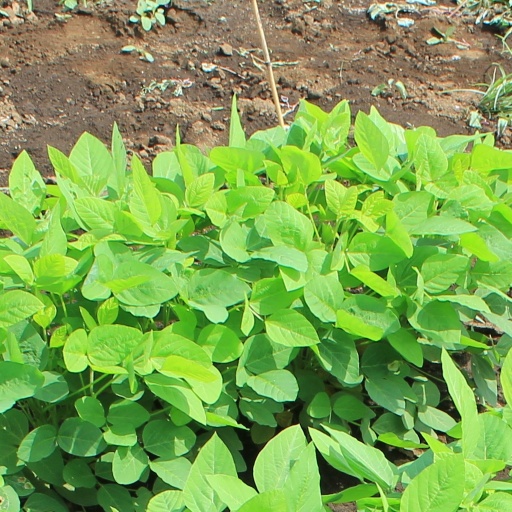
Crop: soybean